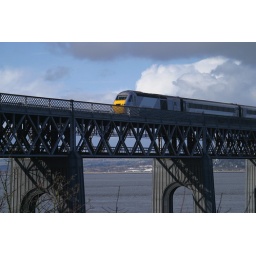
train going over the Tay Railway bridge